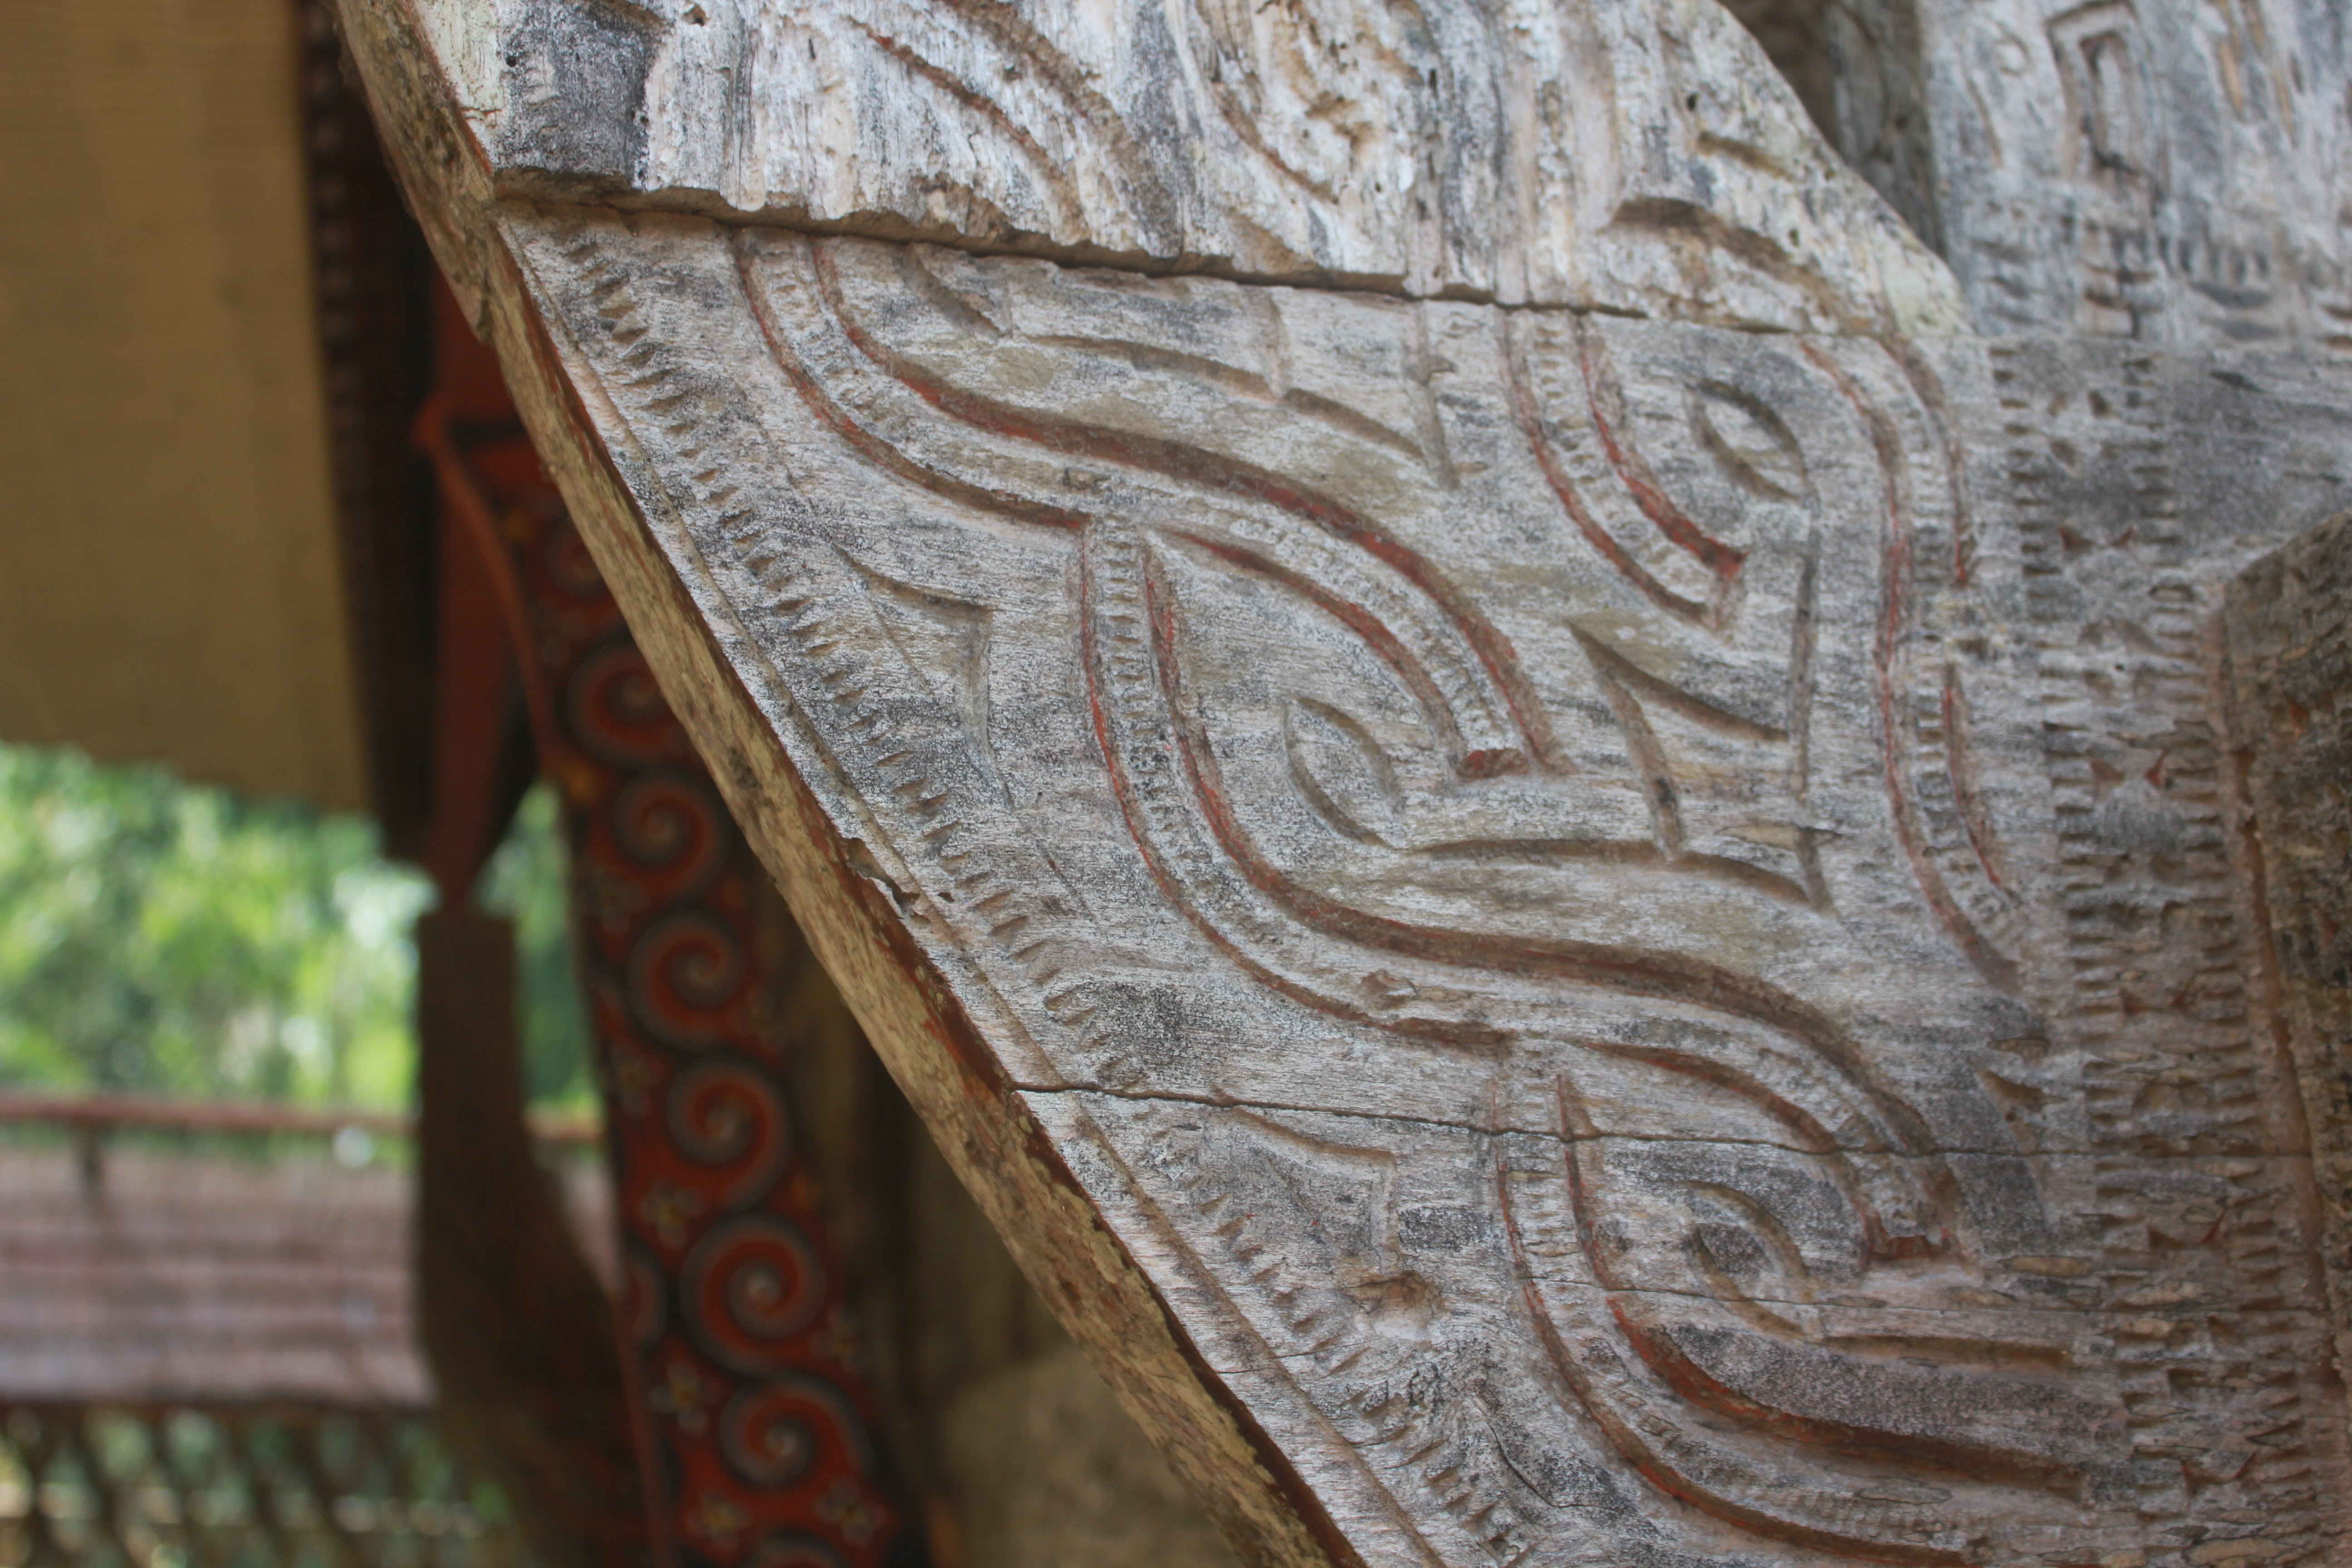
wood, floor, wall, pattern, art, design, temple, carving, relief, flooring, ancient history